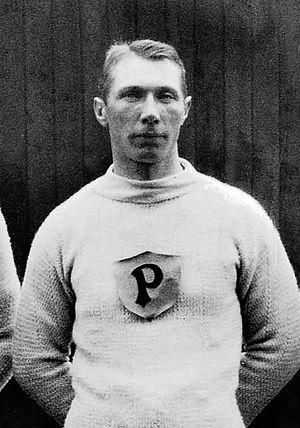
Carl Herbert Lindström, né le 16 mars 1886 à Harö et mort le 26 octobre 1951 à Harö, est un tireur à la corde suédois. Il participe aux Jeux olympiques d'été de 1912 avec l'équipe de la Police de Stockholm de tir à la corde et remporte la médaille d'or.